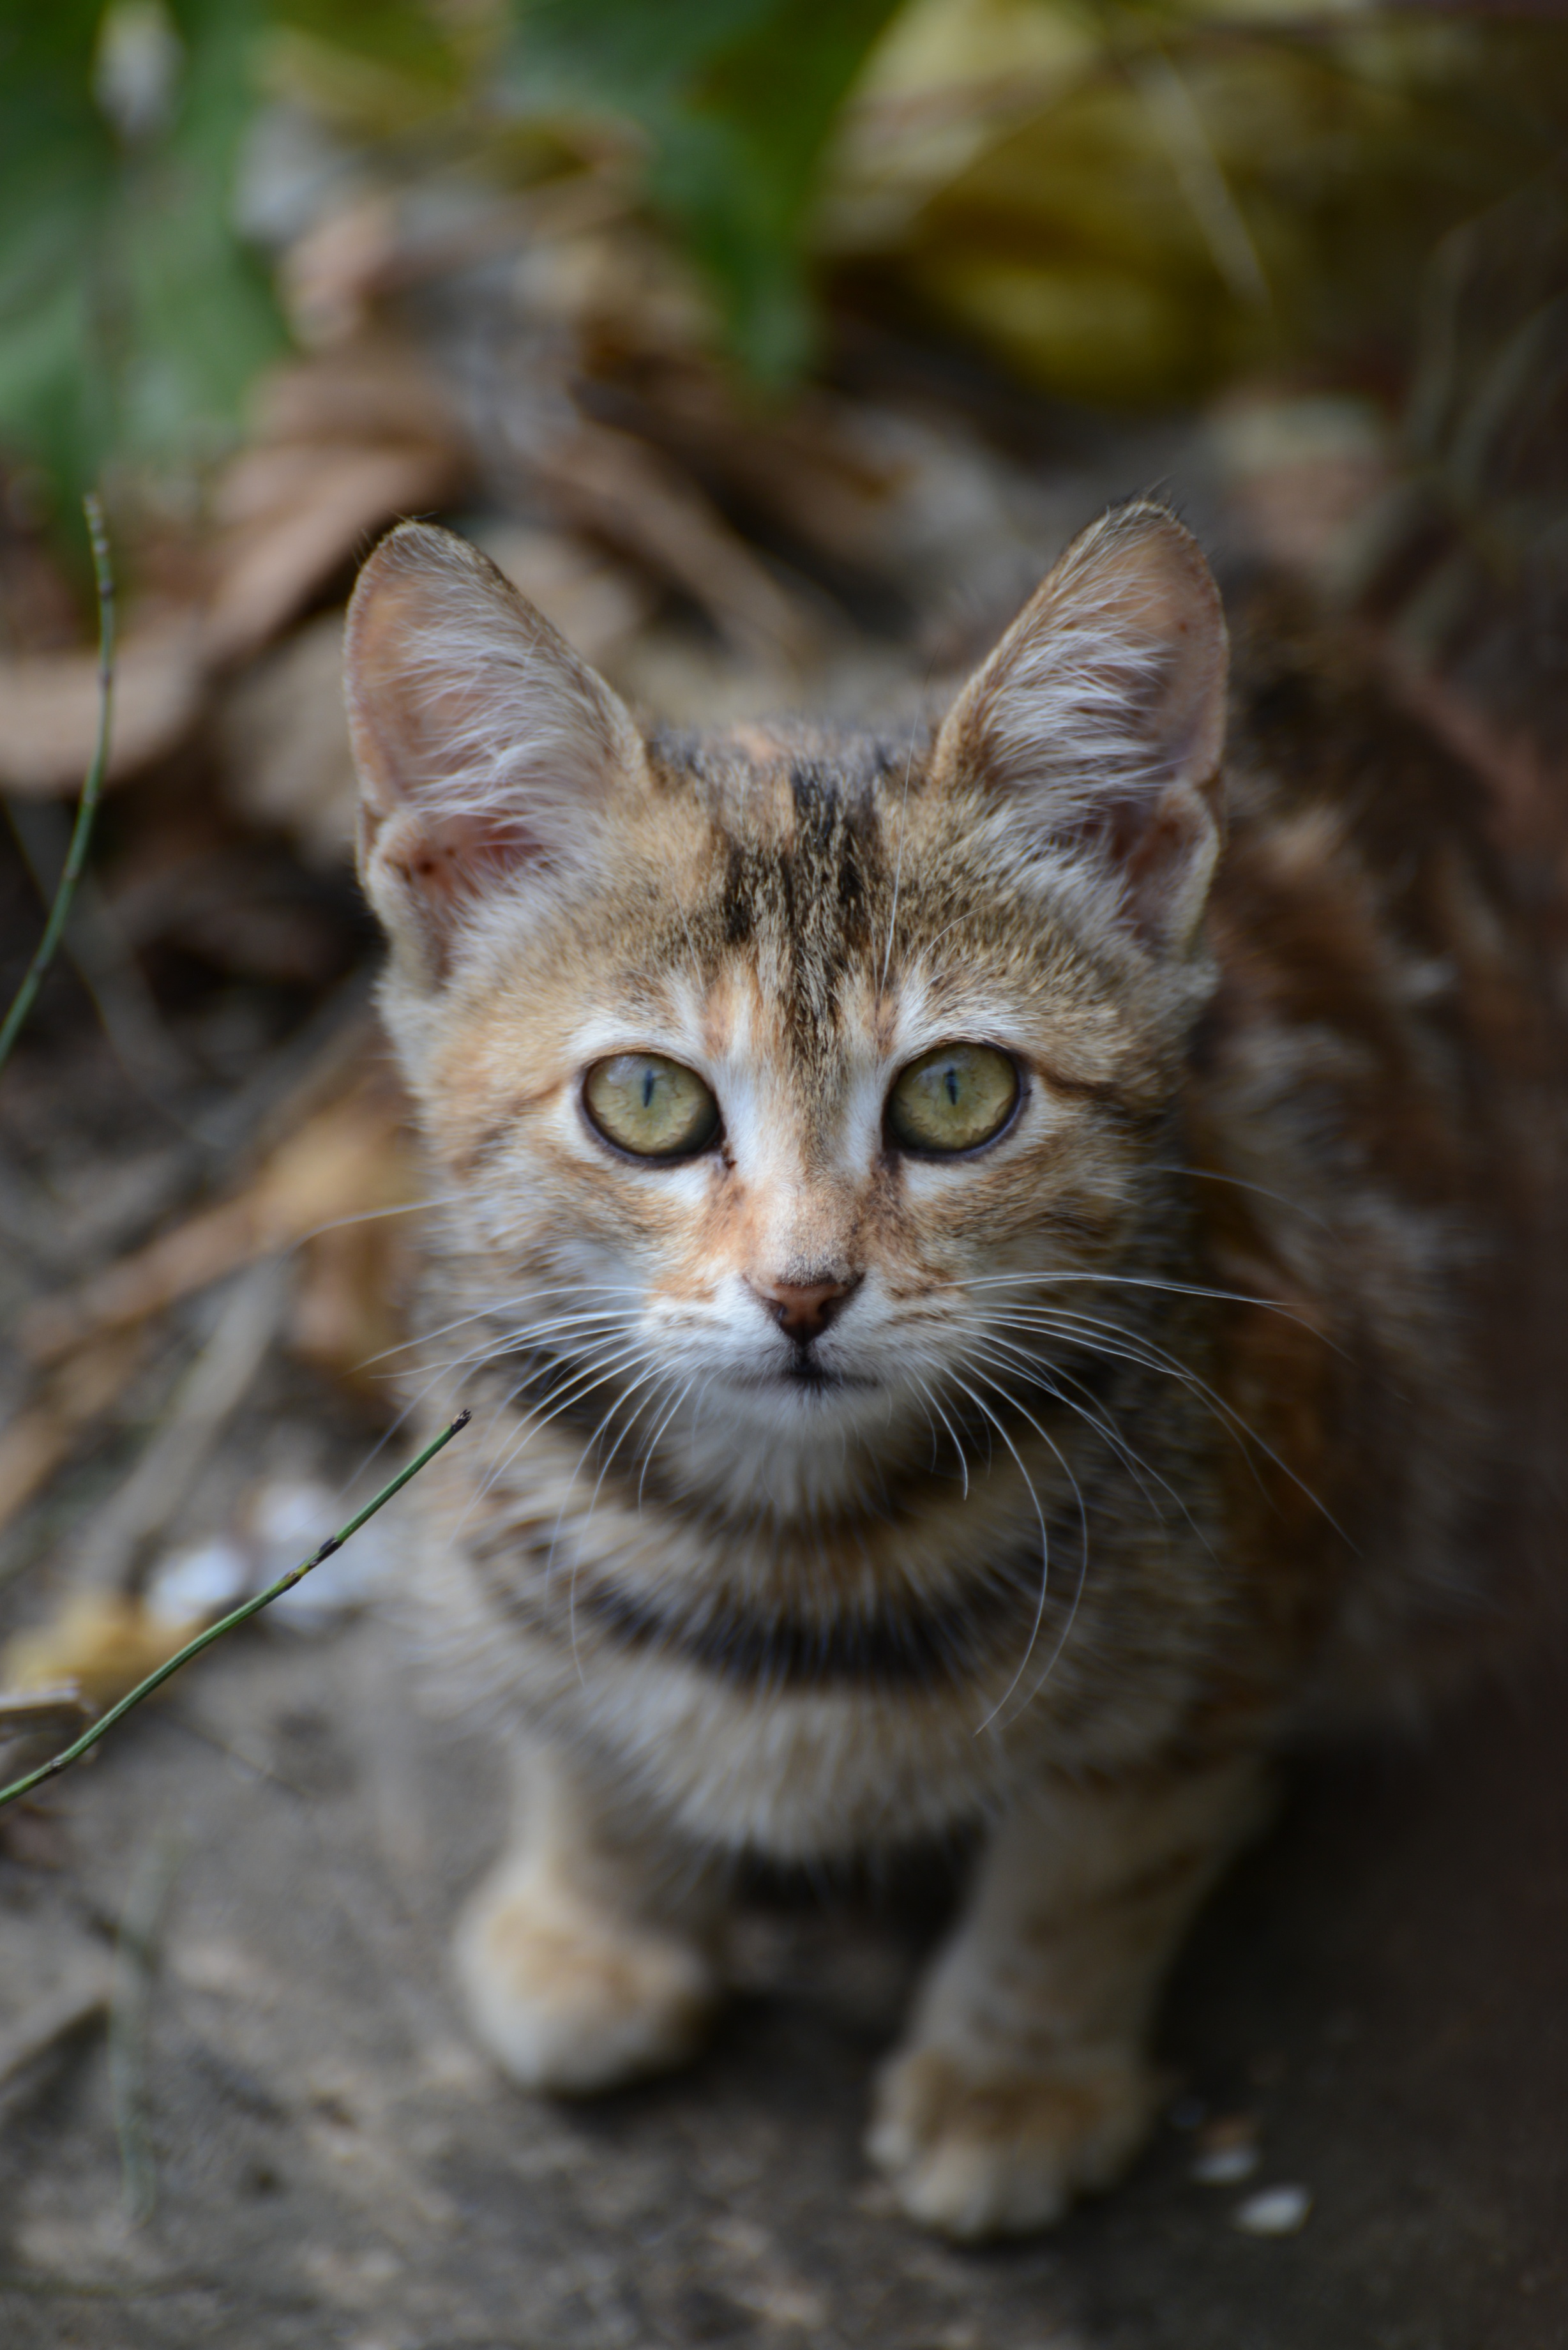
nature, animal, europe, pet, kitten, cat, feline, mammal, nikon, fauna, pets, cats, whiskers, cool image, animals, vertebrate, chat, 28, gato, nikkor, chats, streetcats, d800, nikond800, bulgaria, nikkor357028, 3570, straycats, tabby cat, bengal, european shorthair, wild cat, small to medium sized cats, cat like mammal, carnivoran, domestic short haired cat, pixie bob, rusty spotted cat, toyger